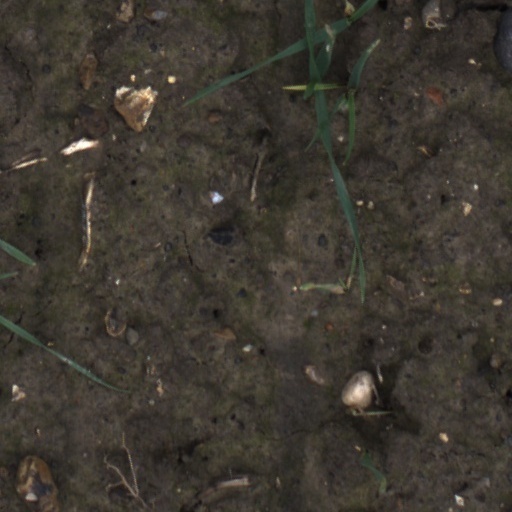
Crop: wheat